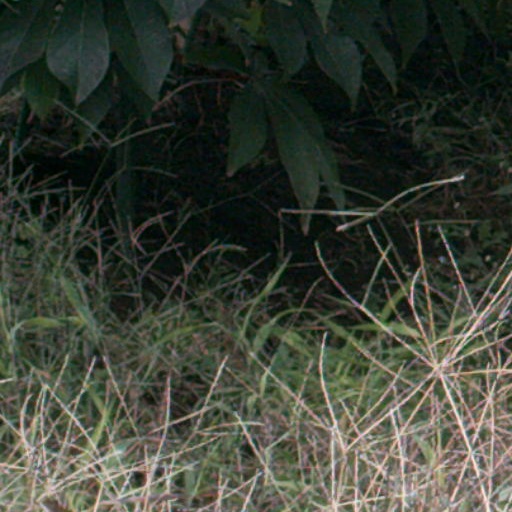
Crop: cassava